Cetiosauriscus

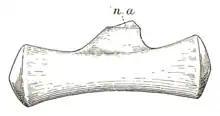
Unpathologic distal caudal of "Cetiosauriscus"? specimen NHMUK PV R1967

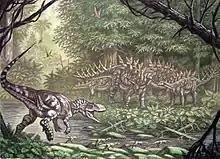
Life restoration of "Eustreptospondylus" facing "Lexovisaurus" in a forested environment. After death, the carcasses of these dinosaurs were deposited in marine sediments of the Oxford Clay Formation.

The series of distal caudal vertebrae NHMUK PV R1967, once referred to "Cetiosauriscus", is similar to the caudals of "Diplodocus", with two convex ends (biconvex) and a long and thin centrum. These caudals display signs of injury at two points along the series of ten vertebrae, where there are signs of breakage that was later healed. These lesions were identified as the same form of pathologies as found on the tail of "Diplodocus". It has been suggested that the biconvex distal caudal vertebrae in sauropods were used for making whip-like cracking noise, being thin and delicate and not intended for impact, as the joints would be very vulnerable to damage rendering them useless.